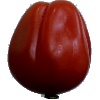
Label: Tomato Heart 1